Sjur Røthe

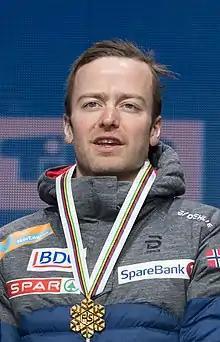
Sjur Røthe in March 2019

Sjur Røthe (born 2 July 1988) is a Norwegian cross-country skier. He is a three-time World champion.